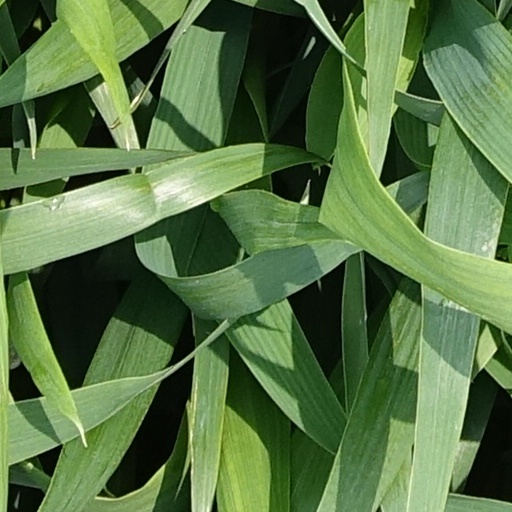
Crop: wheat